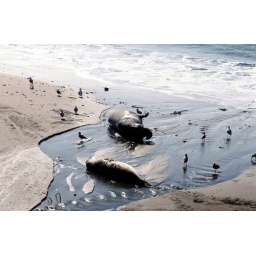
An adult male (to be recognized by his dangling nose) approaching a female